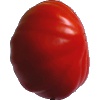
Label: Tomato 3